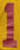
Number: 1